The Hypnotic Eye

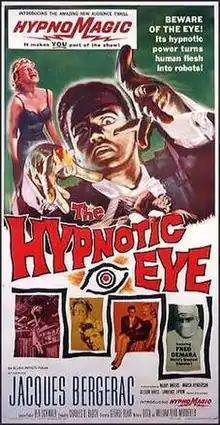
Theatrical poster to "The Hypnotic Eye"

The Hypnotic Eye is a 1960 horror film, released by Allied Artists on February 27, 1960, starring Jacques Bergerac, Allison Hayes, Merry Anders, Eric "Big Daddy" Nord, and Ferdinand Demara, billed as "Fred Demara".